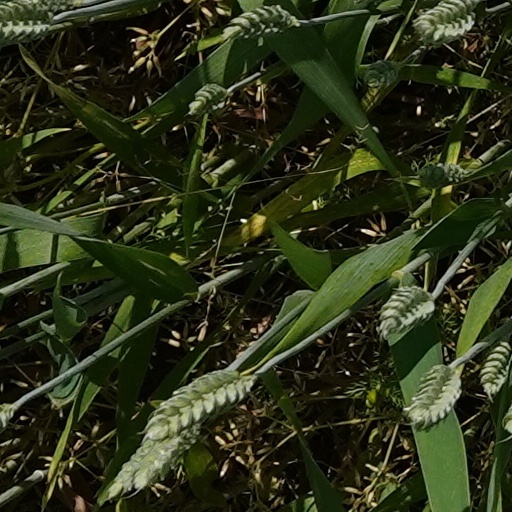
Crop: wheat